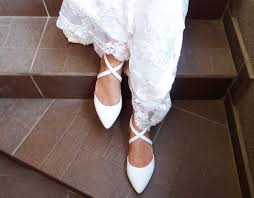
Label: Ballet Flat